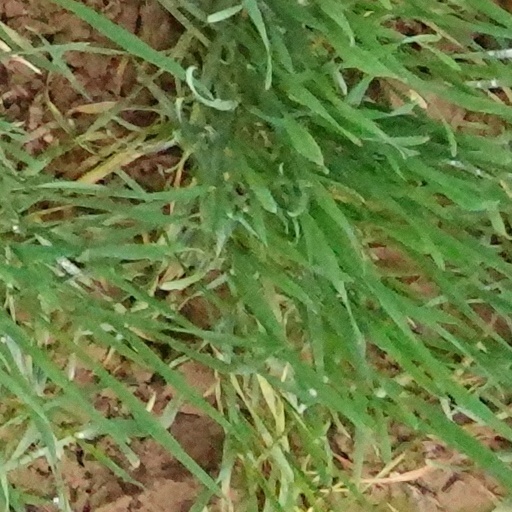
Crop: wheat